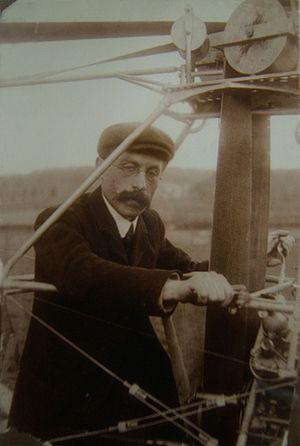
Paul Cornu aux commandes de son hélicoptère.
Paul Cornu, né le 15 juin 1881 à Glos-la-Ferrière et mort le 6 juin 1944 à Lisieux, est un inventeur et aviateur français.